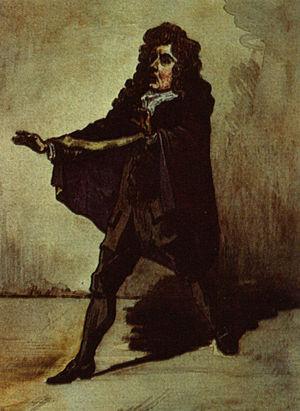
La Duke's Company, la « Troupe du duc », était l'une des deux compagnies ayant obtenu du roi Charles II le droit de monter des représentations théâtrales à Londres au début de la Restauration anglaise, après la fermeture des théâtres imposée pendant dix-huit ans par le régime puritain. L'autre compagnie était la King's Company.
La Tragique histoire d'Hamlet, prince de Danemark, plus couramment désigné sous le titre abrégé Hamlet, est la plus longue et l'une des plus célèbres pièces de William Shakespeare. La date exacte de sa composition n'est pas connue avec précision ; la première représentation se situe sûrement entre 1598 et 1601. Le texte fut publié en 1603.